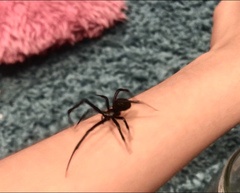
Species: Lactrodectus_hesperus